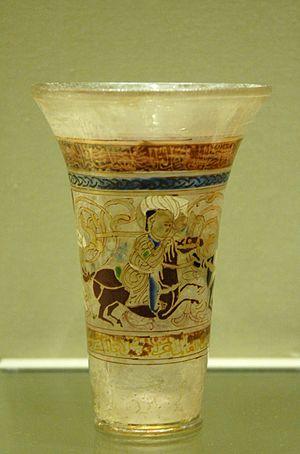
Gobelet aux cavaliers. Română: Pocal cu călăreți.